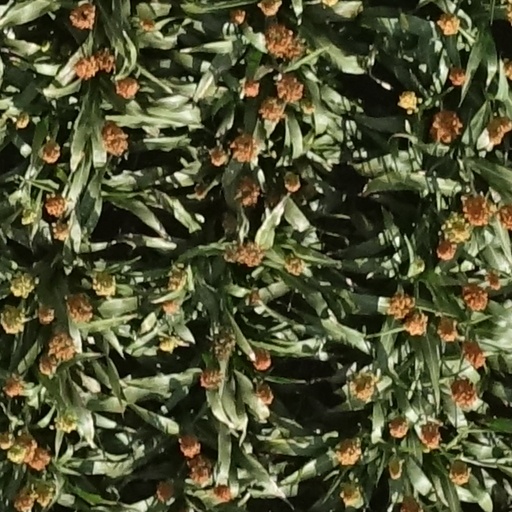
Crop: sorghum